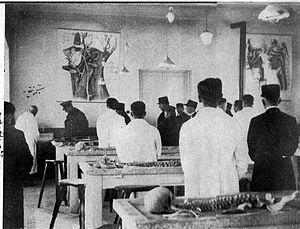
L’université de Téhéran est la plus vieille et la plus grande université de Téhéran. En Iran, elle se nomme parfois Mère Université
Reza Chah Pahlavi, aussi écrit Rizā Shāh Pahlevi ou plus rarement Reza Iᵉʳ, Reza Chah Iᵉʳ ou Pahlavi Iᵉʳ, né à Alasht le 15 mars 1878 et mort à Johannesburg le 26 juillet 1944, est l'empereur de Perse de 1925 à 1941 et le fondateur de la dynastie Pahlavi. À différentes époques, il est également connu sous les noms de Reza Pahlavan, Reza Savad-Koohi, Reza Khan, Reza Khan Mir-Panj, Reza Sedar Sepah, Reza Pahlavi, ayant d’abord été militaire, chef des armées, ministre de la Guerre puis Premier ministre avant d'être empereur entre 1925 et 1941.